Reno, Nevada

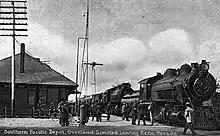
The "Overland Limited" at Reno in 1913

Public education is provided by the Washoe County School District.